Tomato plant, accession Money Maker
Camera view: vertical (180 deg); turntable rotation: 210 degrees
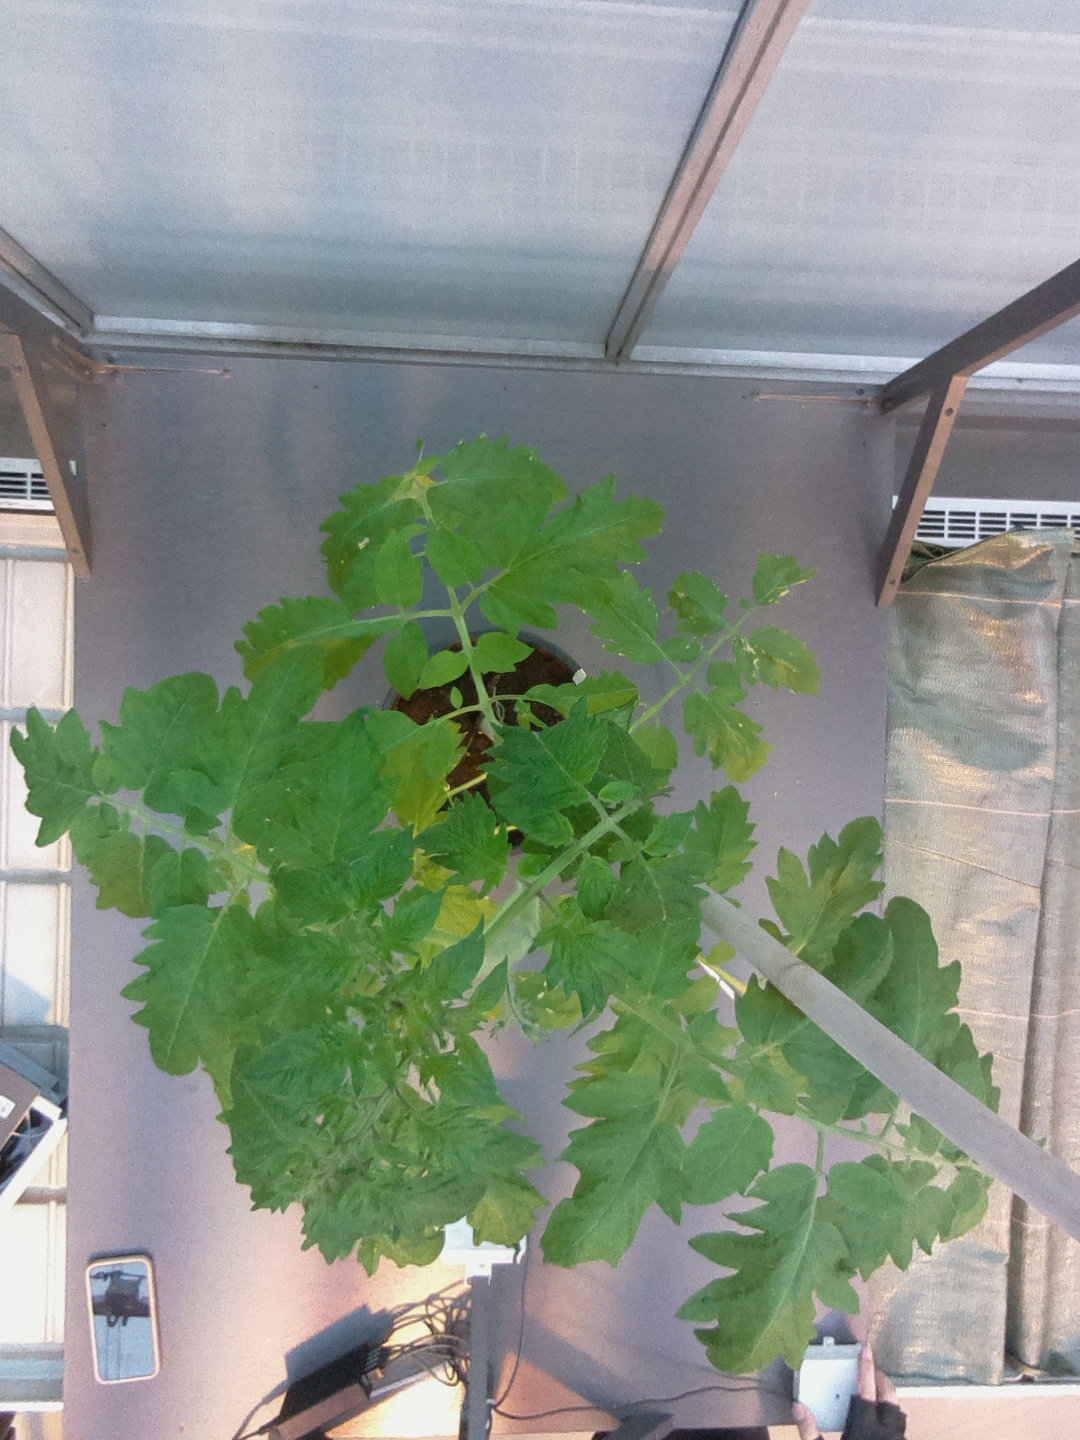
BBCH growth stage 60: First flowers open